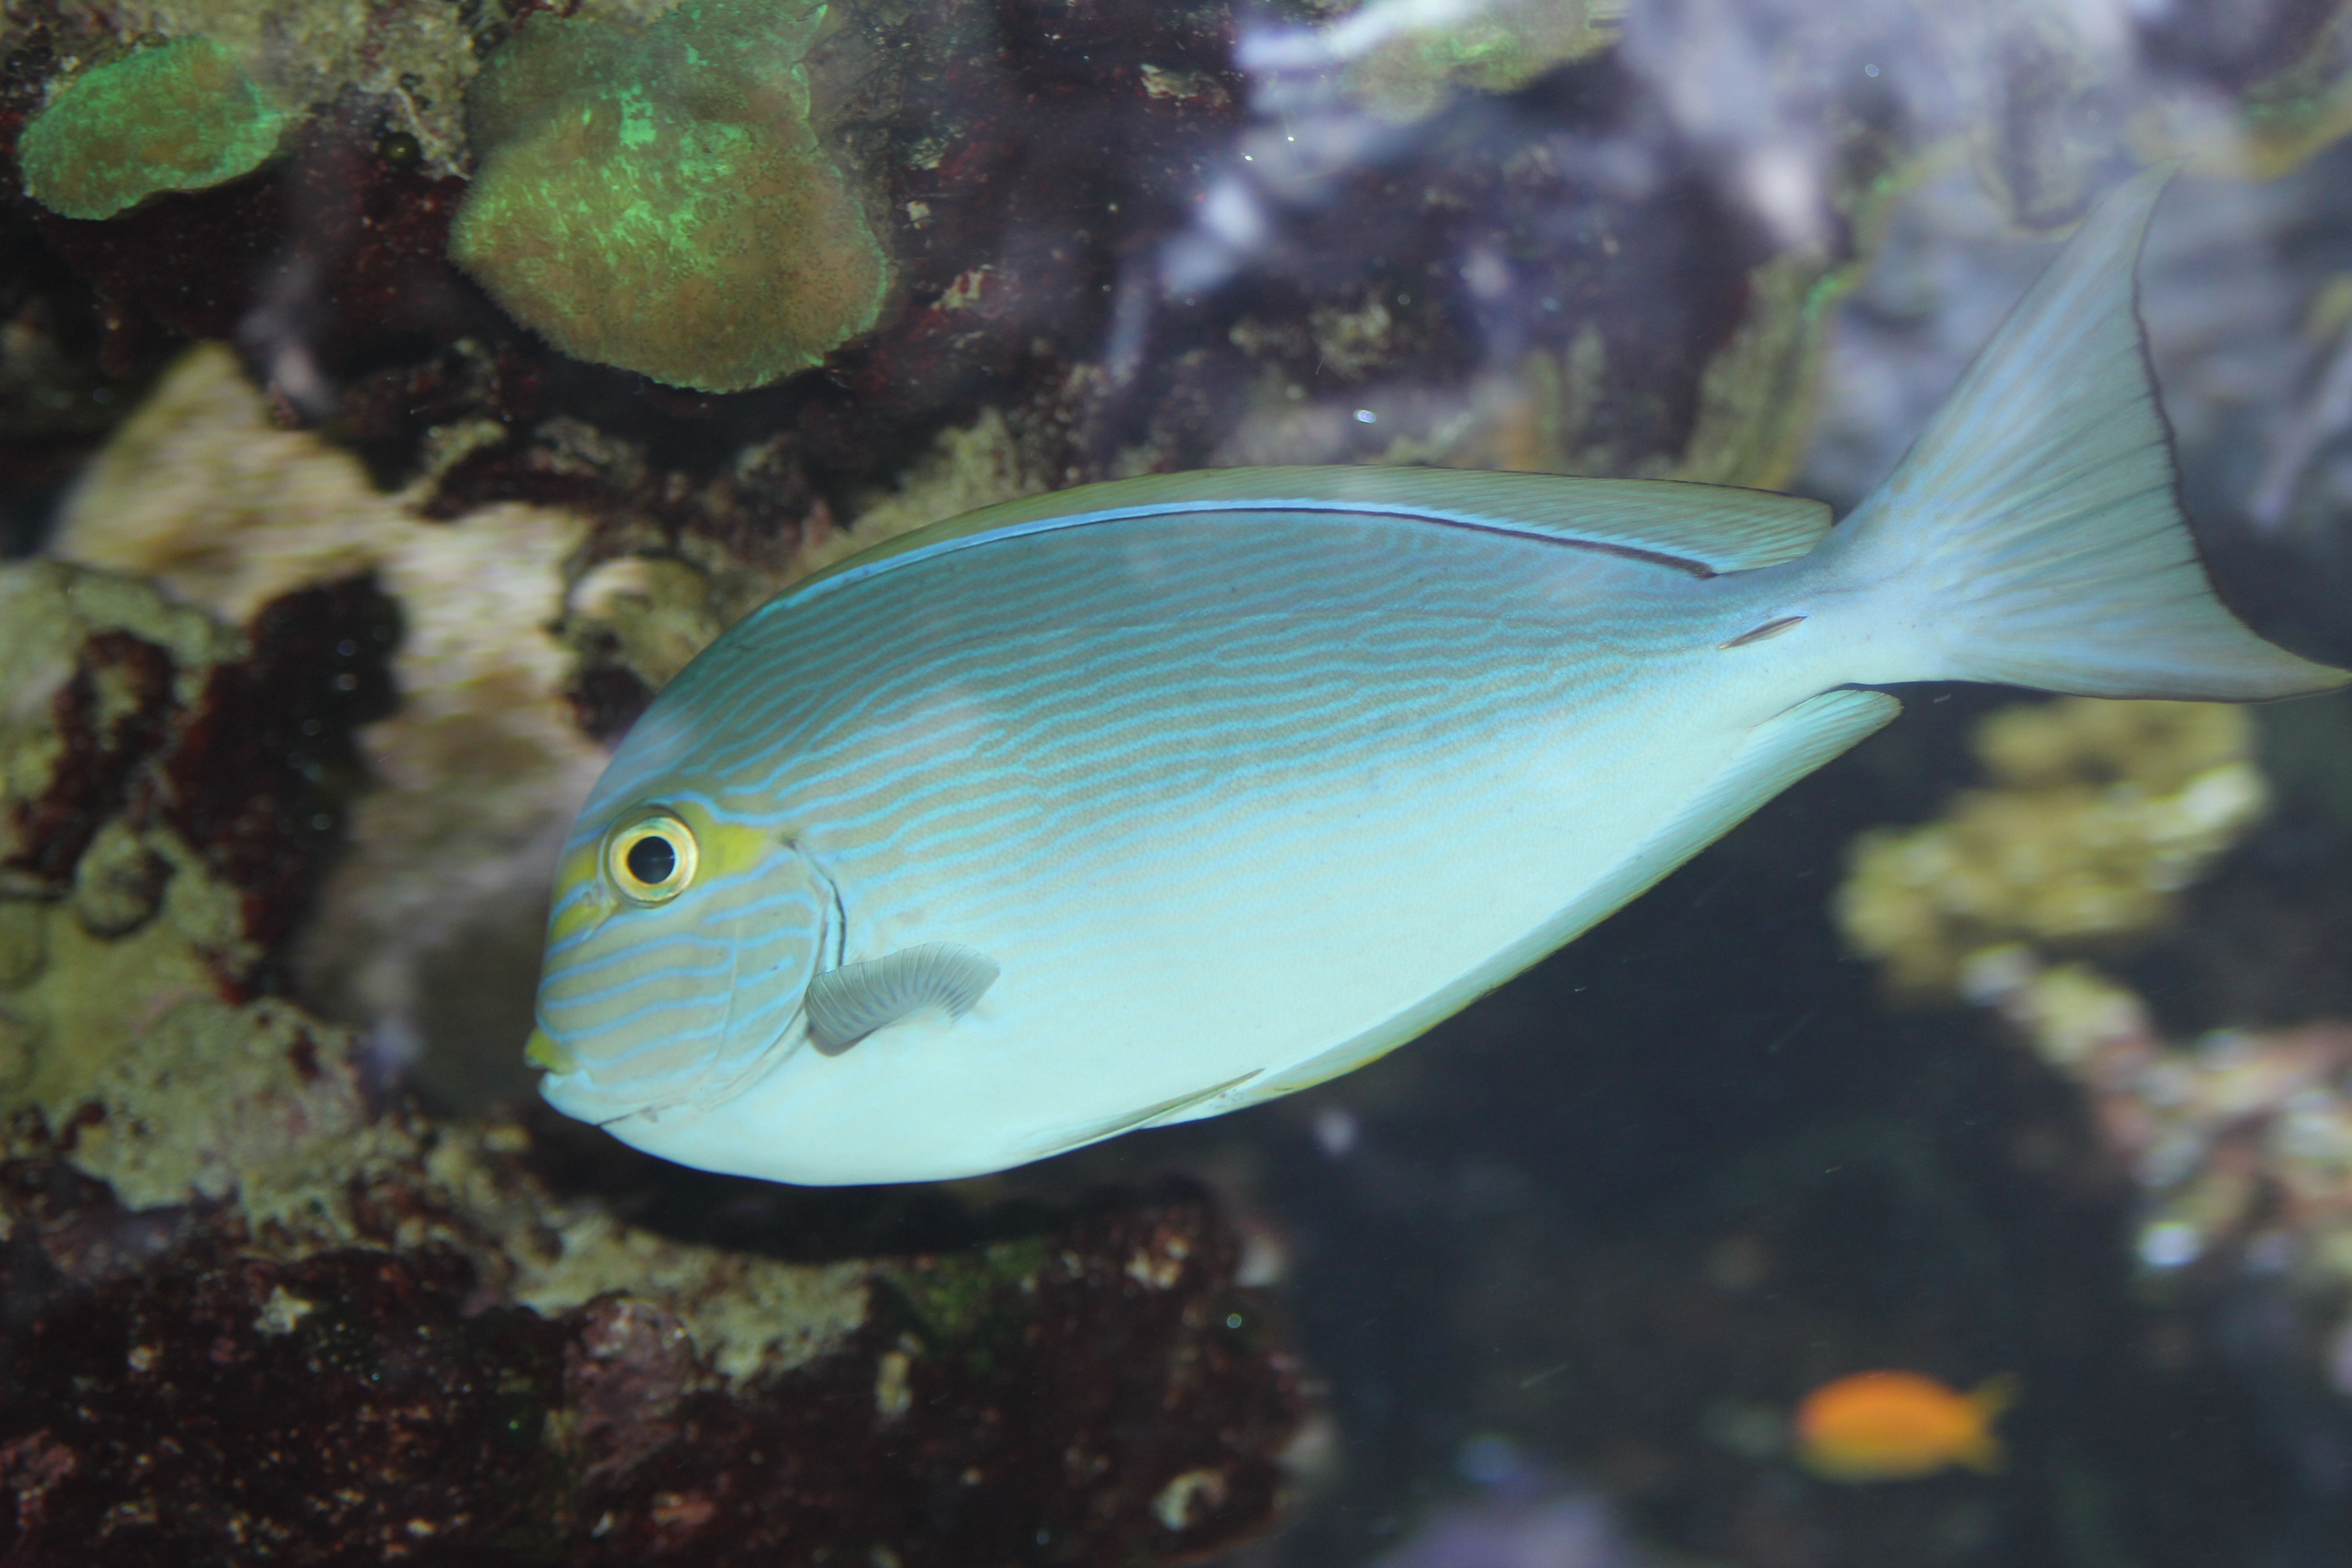
water, nature, underwater, biology, fish, fauna, reef, aquarium, tropics, organism, dussumieri tang, salt water fish, marine biology, coral reef fish, pomacentridae, freshwater aquarium, pomacanthidae